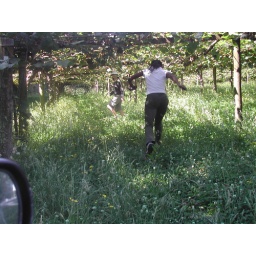
A kiwi fruit orchard... the in laws, and two young girls with a love of life!!!